Occupation of Upper Baden

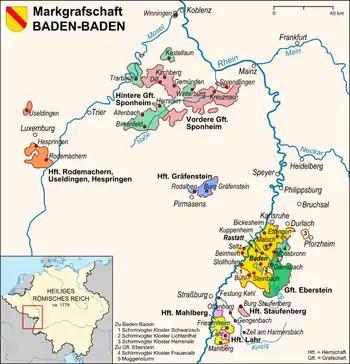
Map of the Margraviate

The main towns – Ettlingen, Baden-Baden, Kuppenheim, Stollhofen and Rastatt – were immediately occupied. The Lordship of Gräfenstein as well as the further and anterior regions of the County of Sponheim were not occupied; the dominions of Rodemachern, Useldingen and Hesperingen formed the separate Margraviate of Baden-Rodemachern at that time and were ruled by Philip III, a brother of Eduard Fortunat. An attempt by Ernest Frederick to take over the Lordship of Gräfenstein was fended off.